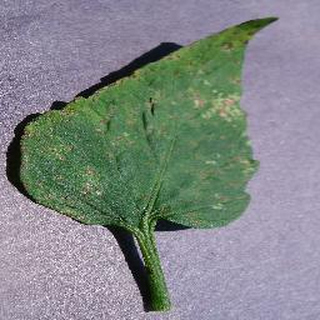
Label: tomato_septoria_leaf_spot